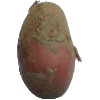
Label: red_potato